Glacier National Park (U.S.)

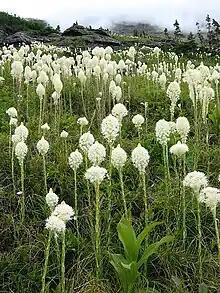
Beargrass is a tall flowering plant commonly found throughout the park.

Glacier is part of a large preserved ecosystem collectively known as the "Crown of the Continent Ecosystem", all of which is a primarily untouched wilderness of a pristine quality. Virtually all the plants and animals which existed at the time European explorers first entered the region are present in the park today.